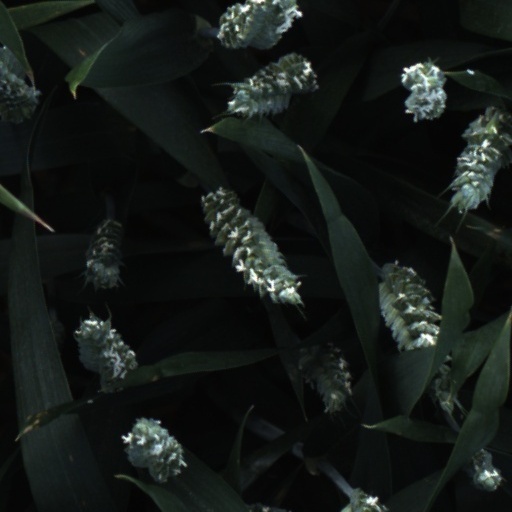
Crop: wheat